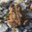
Label: frog